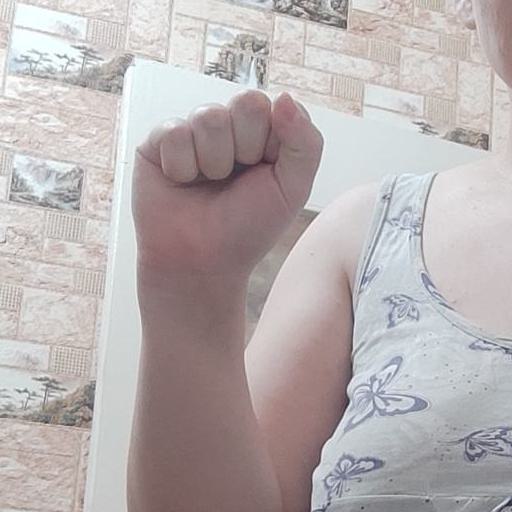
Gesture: fist